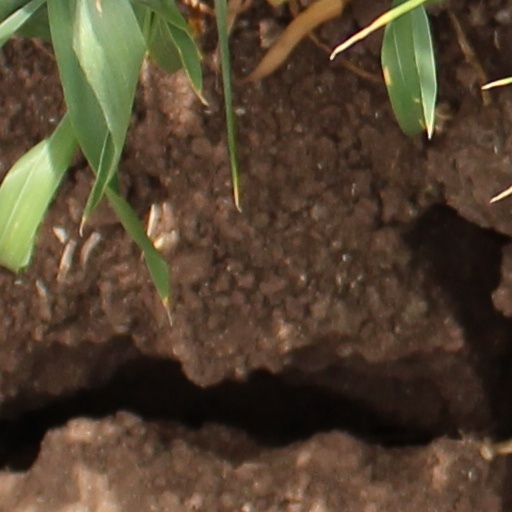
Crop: wheat